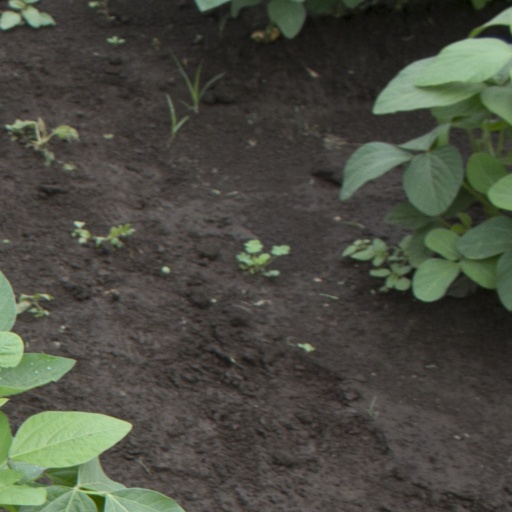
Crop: soybean